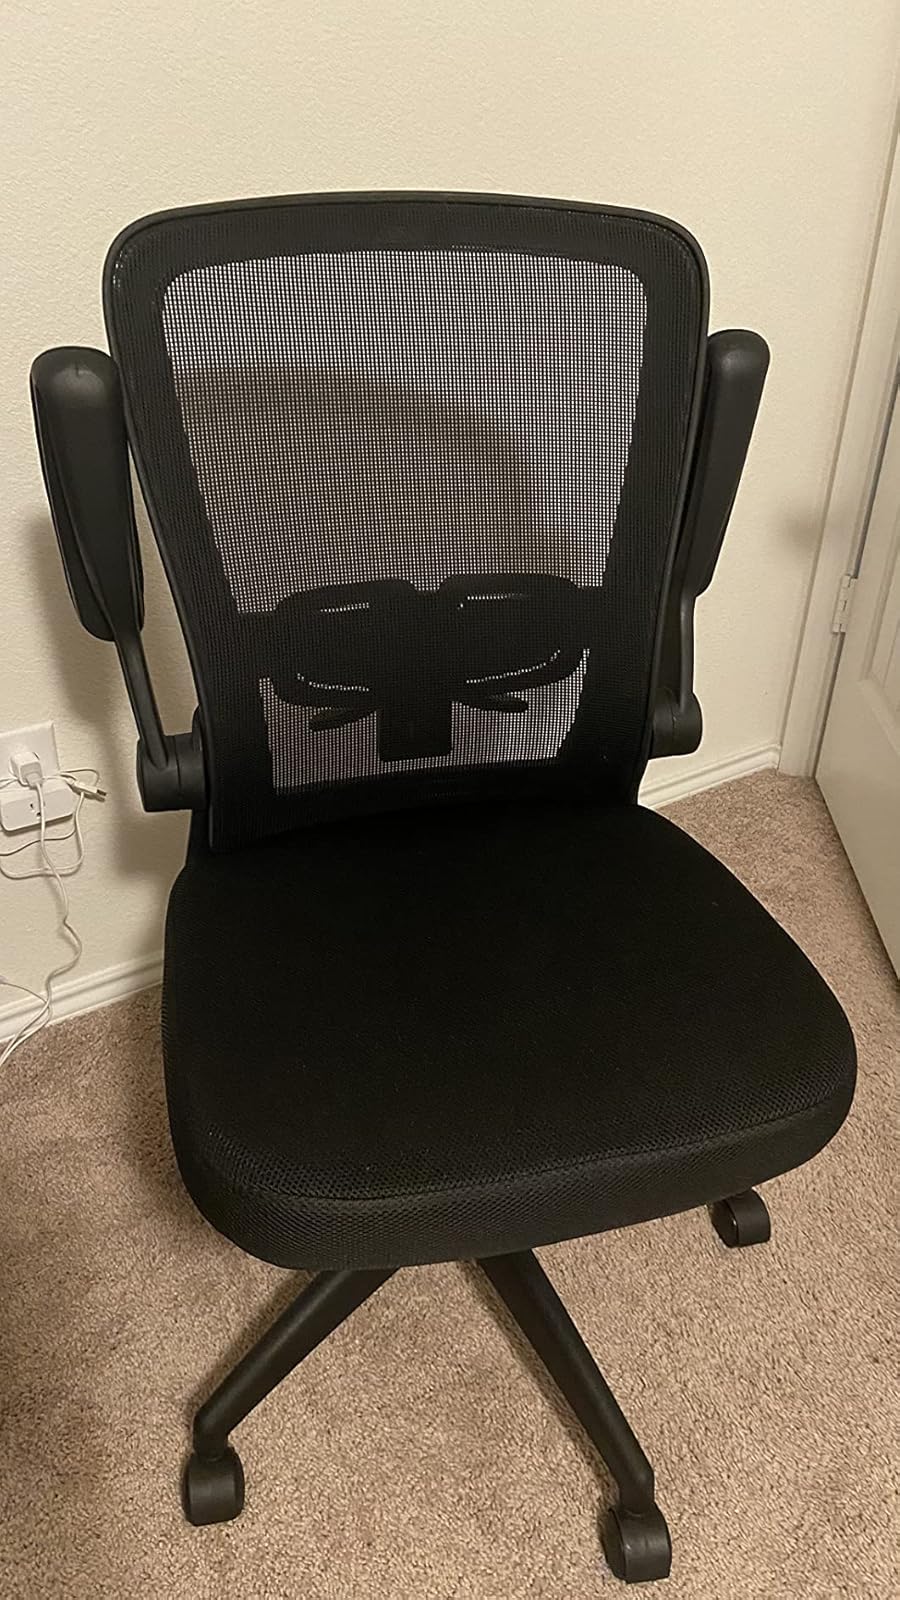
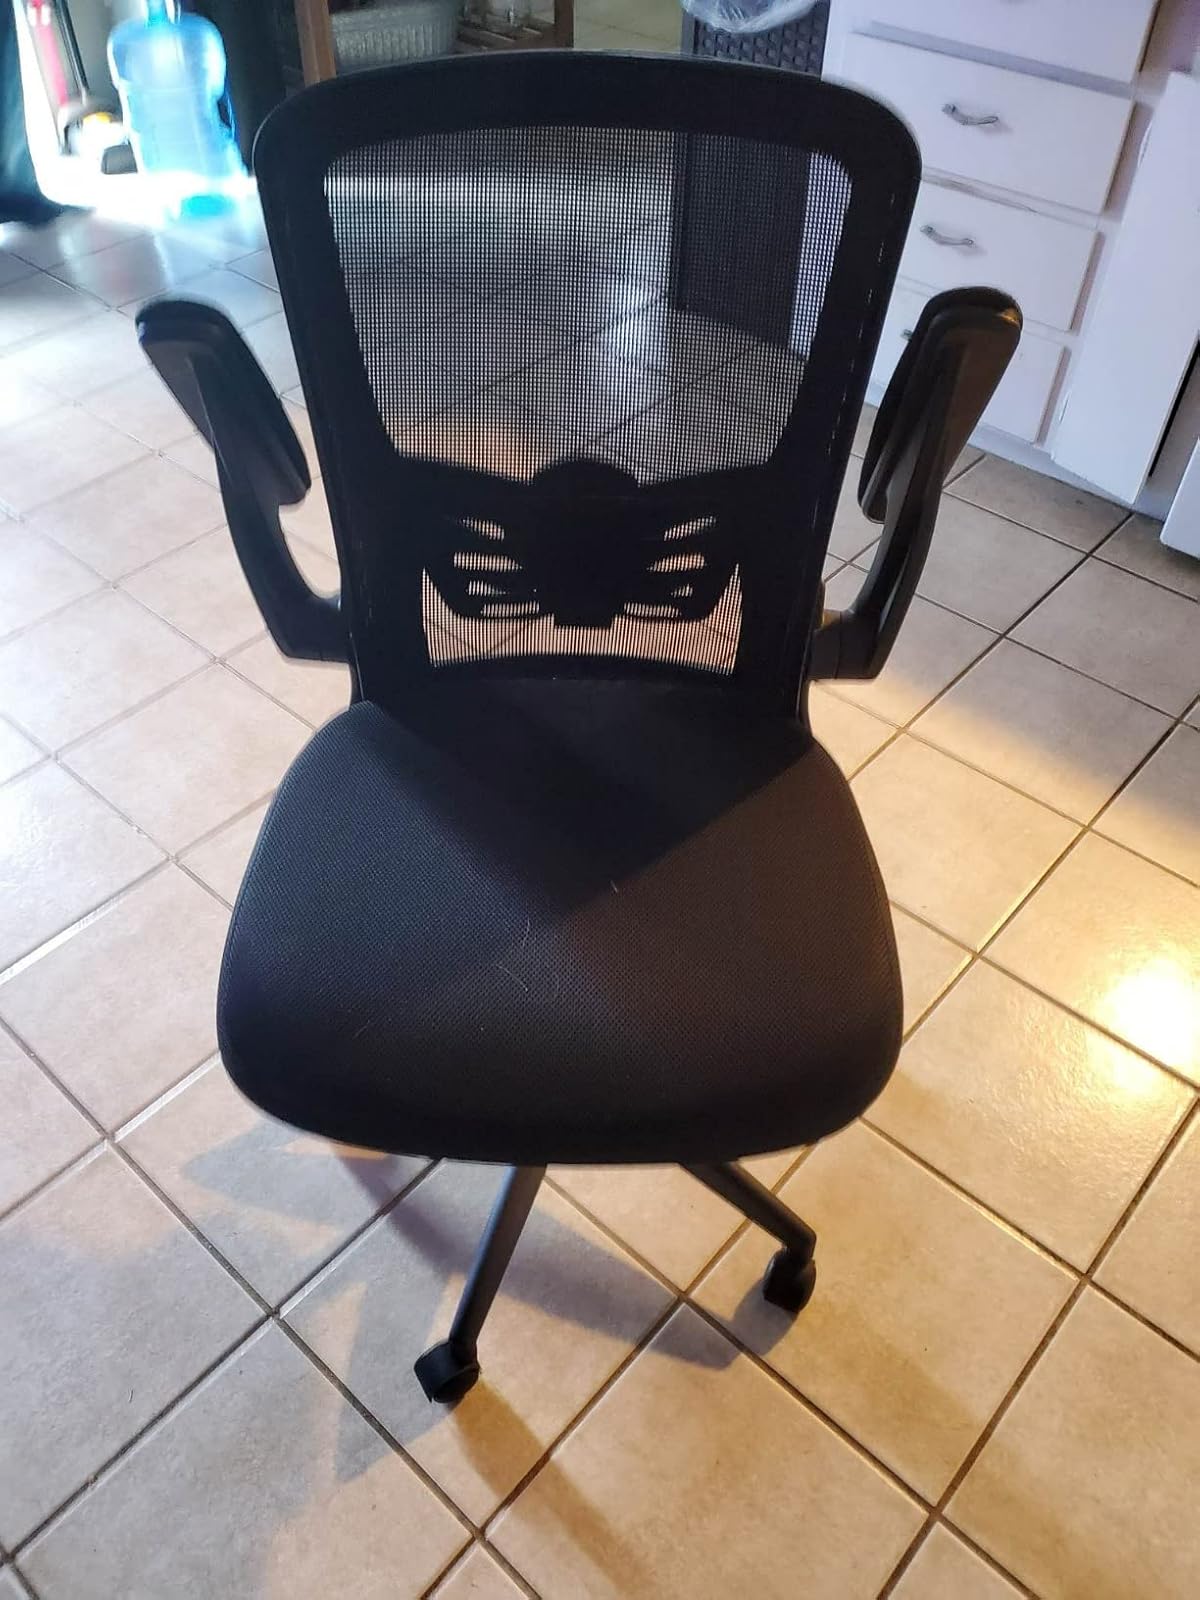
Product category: items_chair
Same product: yes